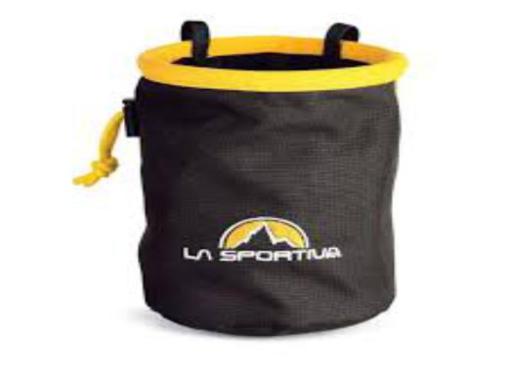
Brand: la sportiva
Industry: Sports